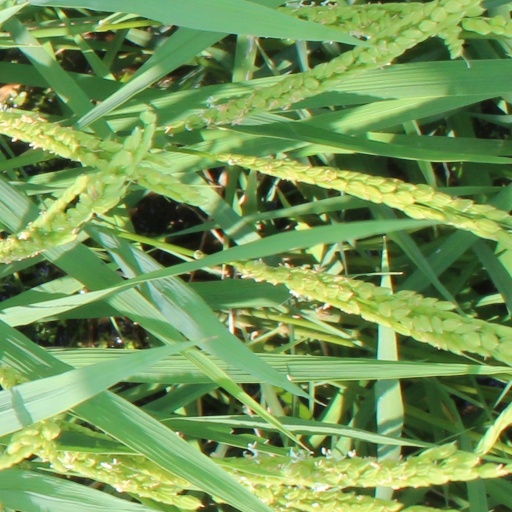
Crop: rice